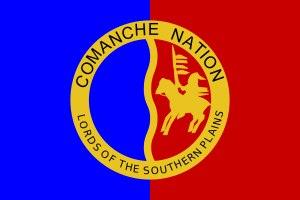
Les Comanches sont un peuple autochtone amérindien, aujourd'hui d'environ 14 050 personnes, dont la moitié vit en Oklahoma ; le reste se répartit entre le Texas, la Californie et le Nouveau-Mexique.